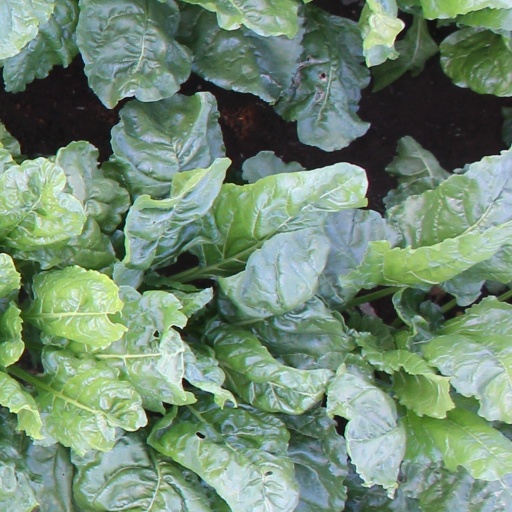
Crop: sugar beet